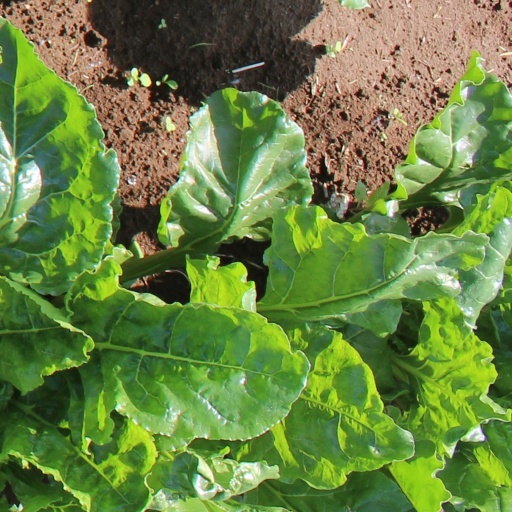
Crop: sugar beet